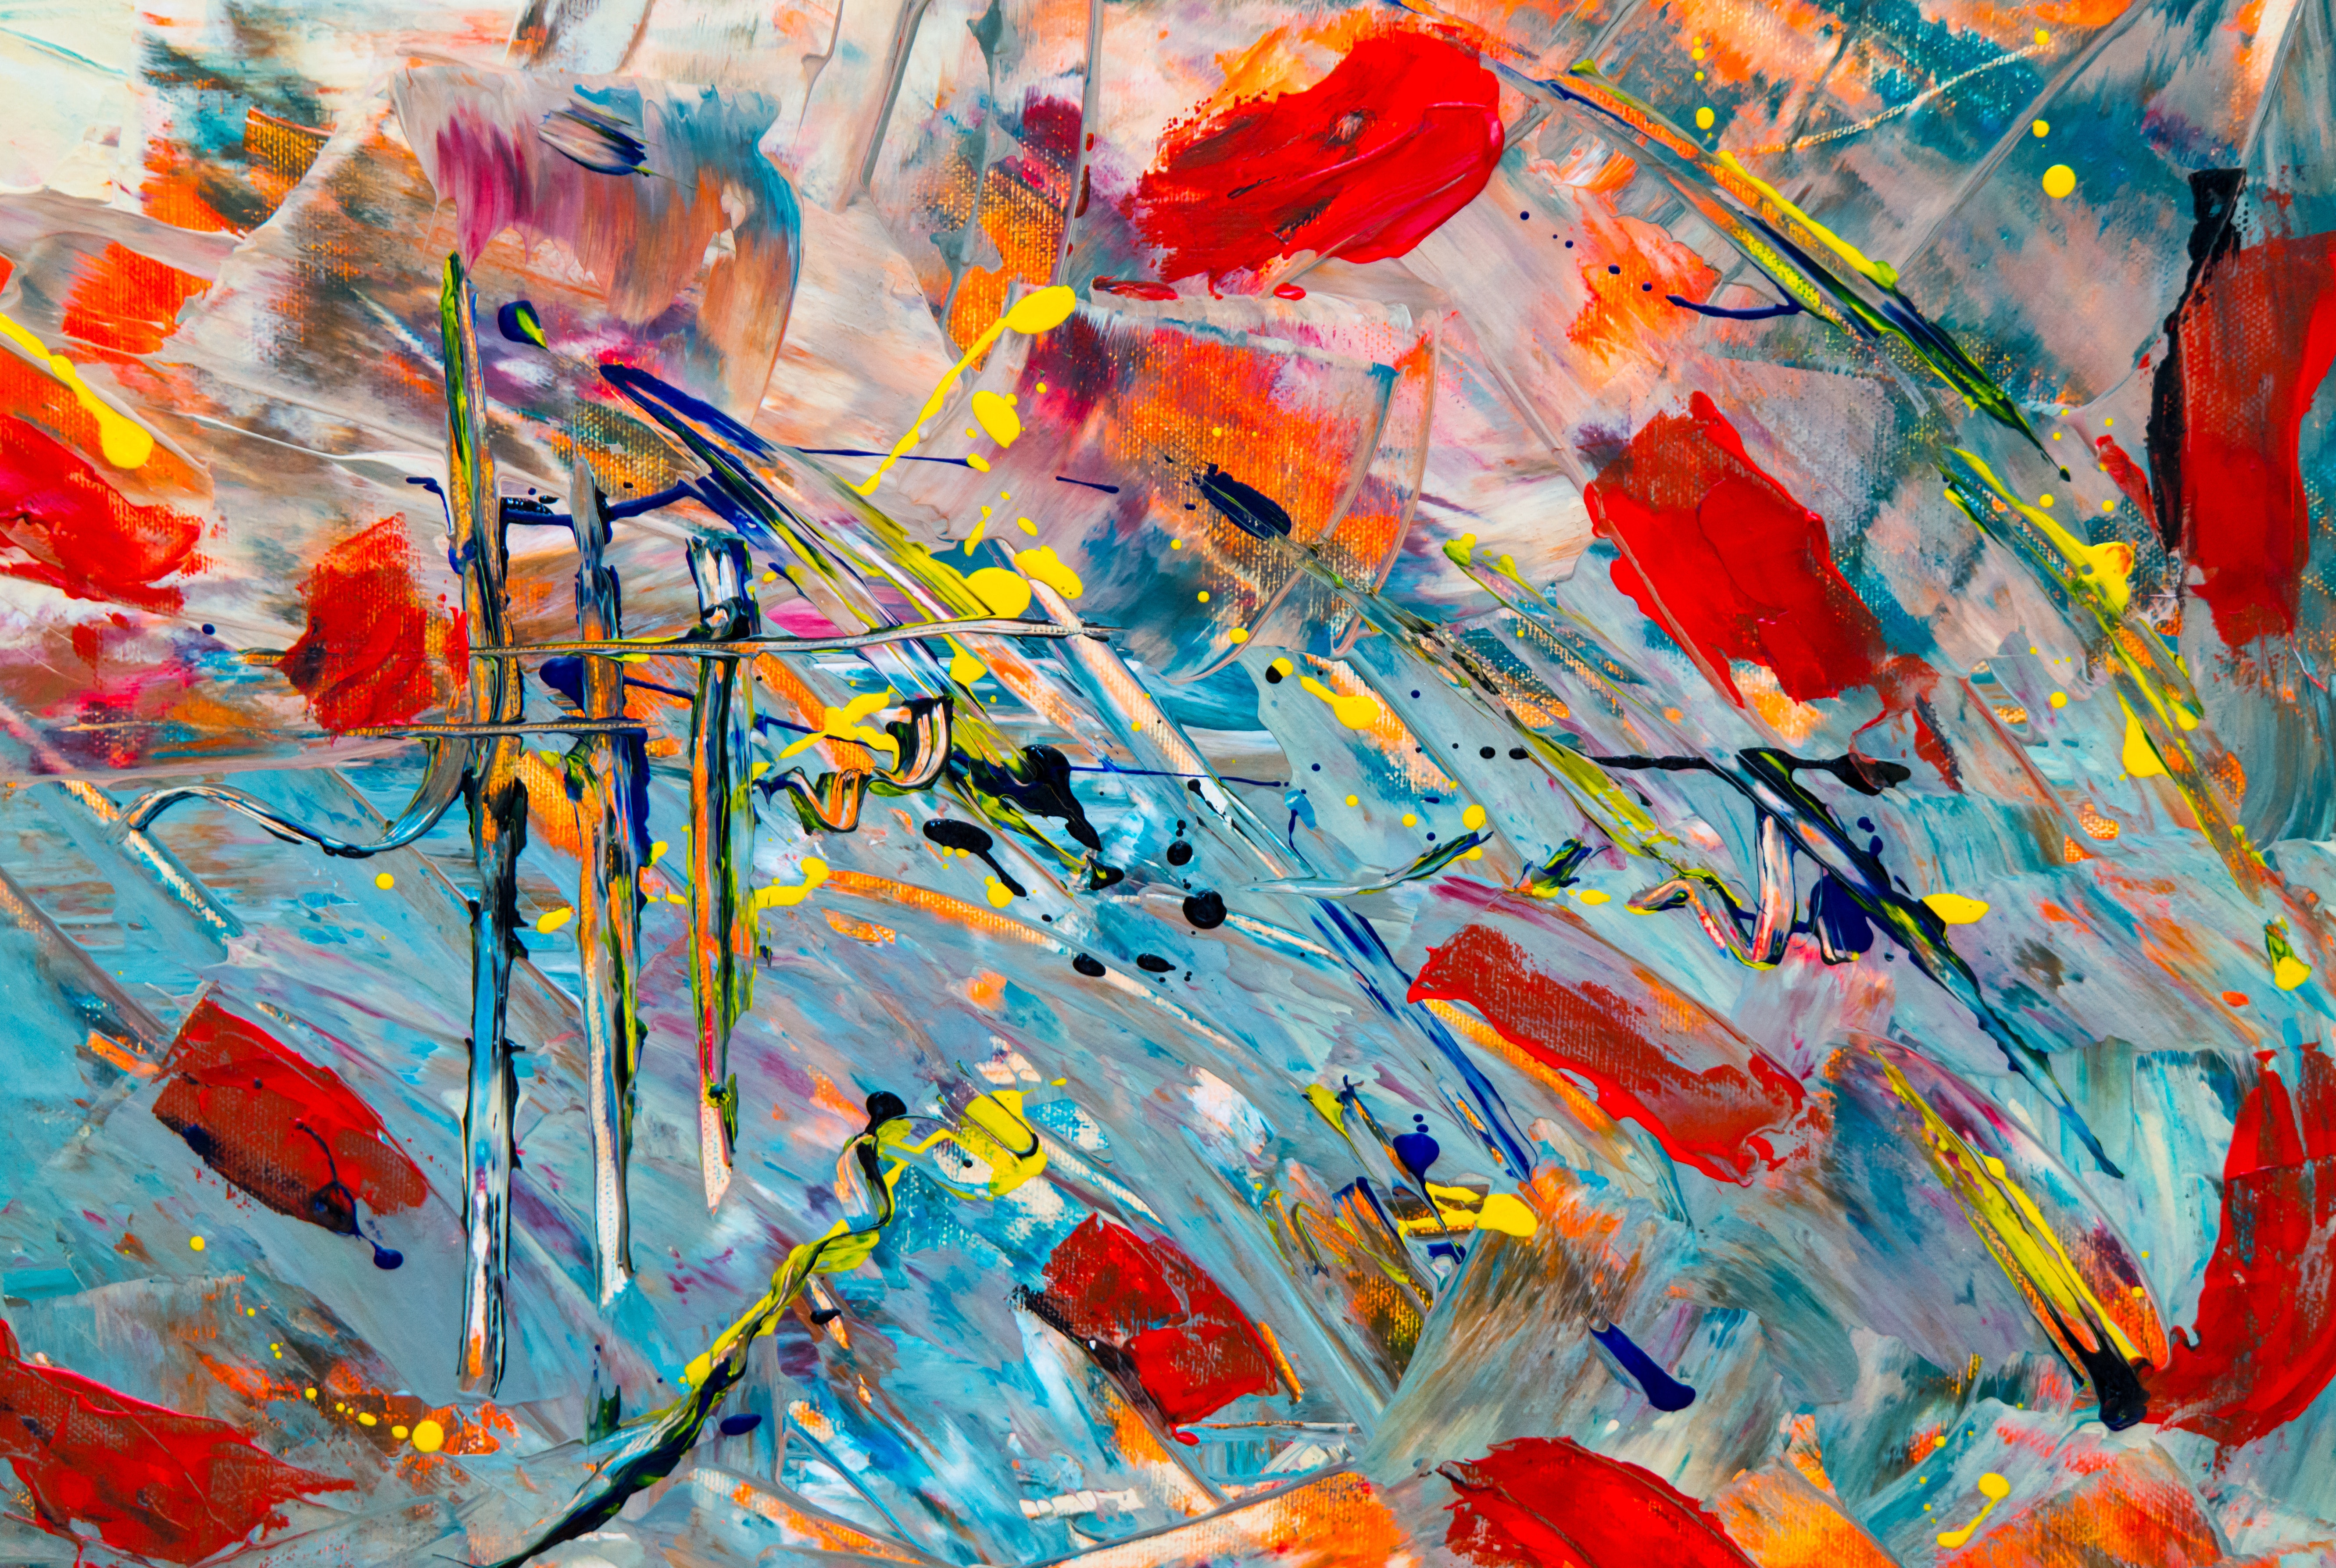
gallery, Colorfulness, Art paint, paint, creative arts, painting, art, Tints and shades, pattern, electric blue, visual arts, watercolor paint, acrylic paint, event, modern art, carmine, coquelicot, rectangle, graphics, drawing, landscape